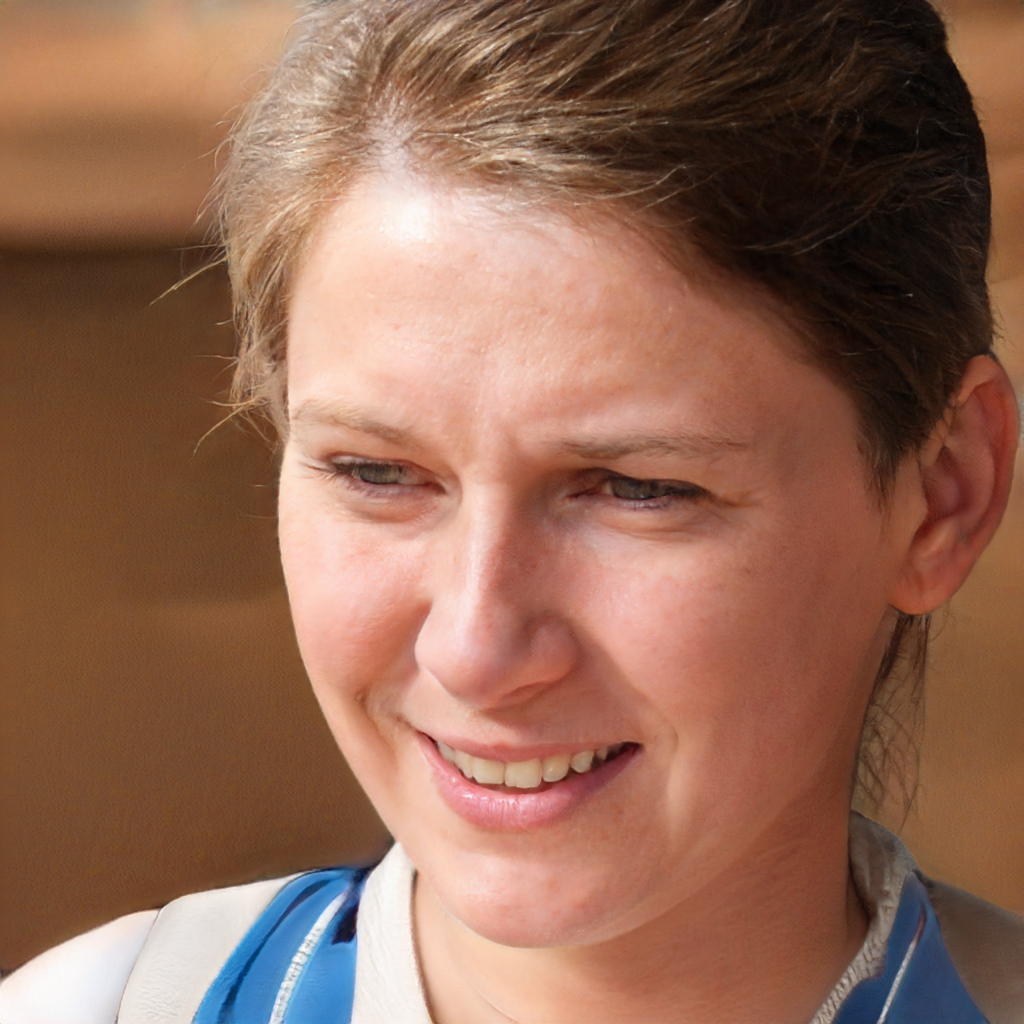
Portrait style: Real Portrait